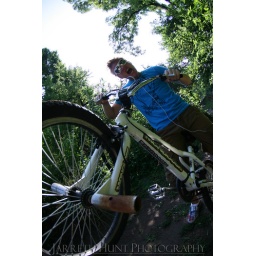
taken on the beautiful bike trails near my house :D